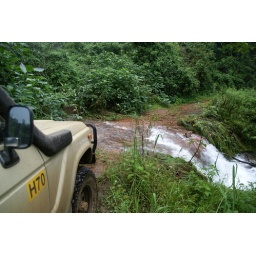
One of many streams in Sabie mountain road